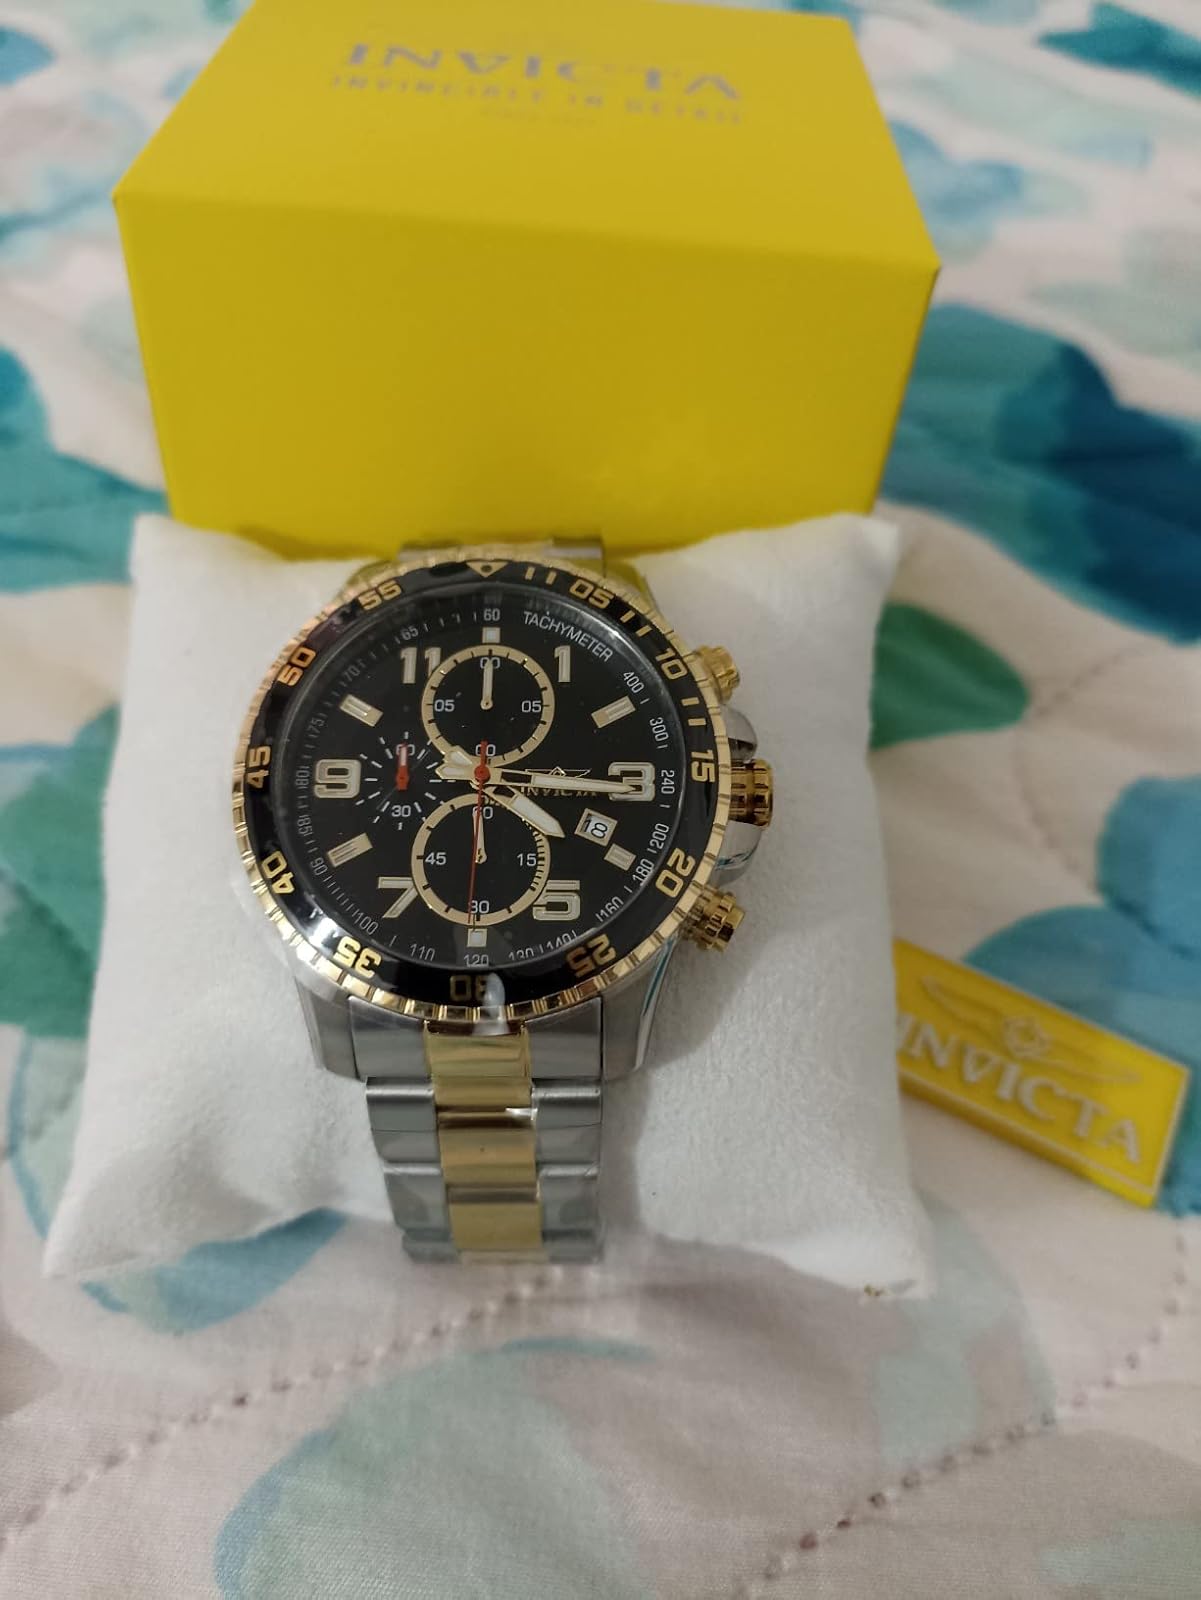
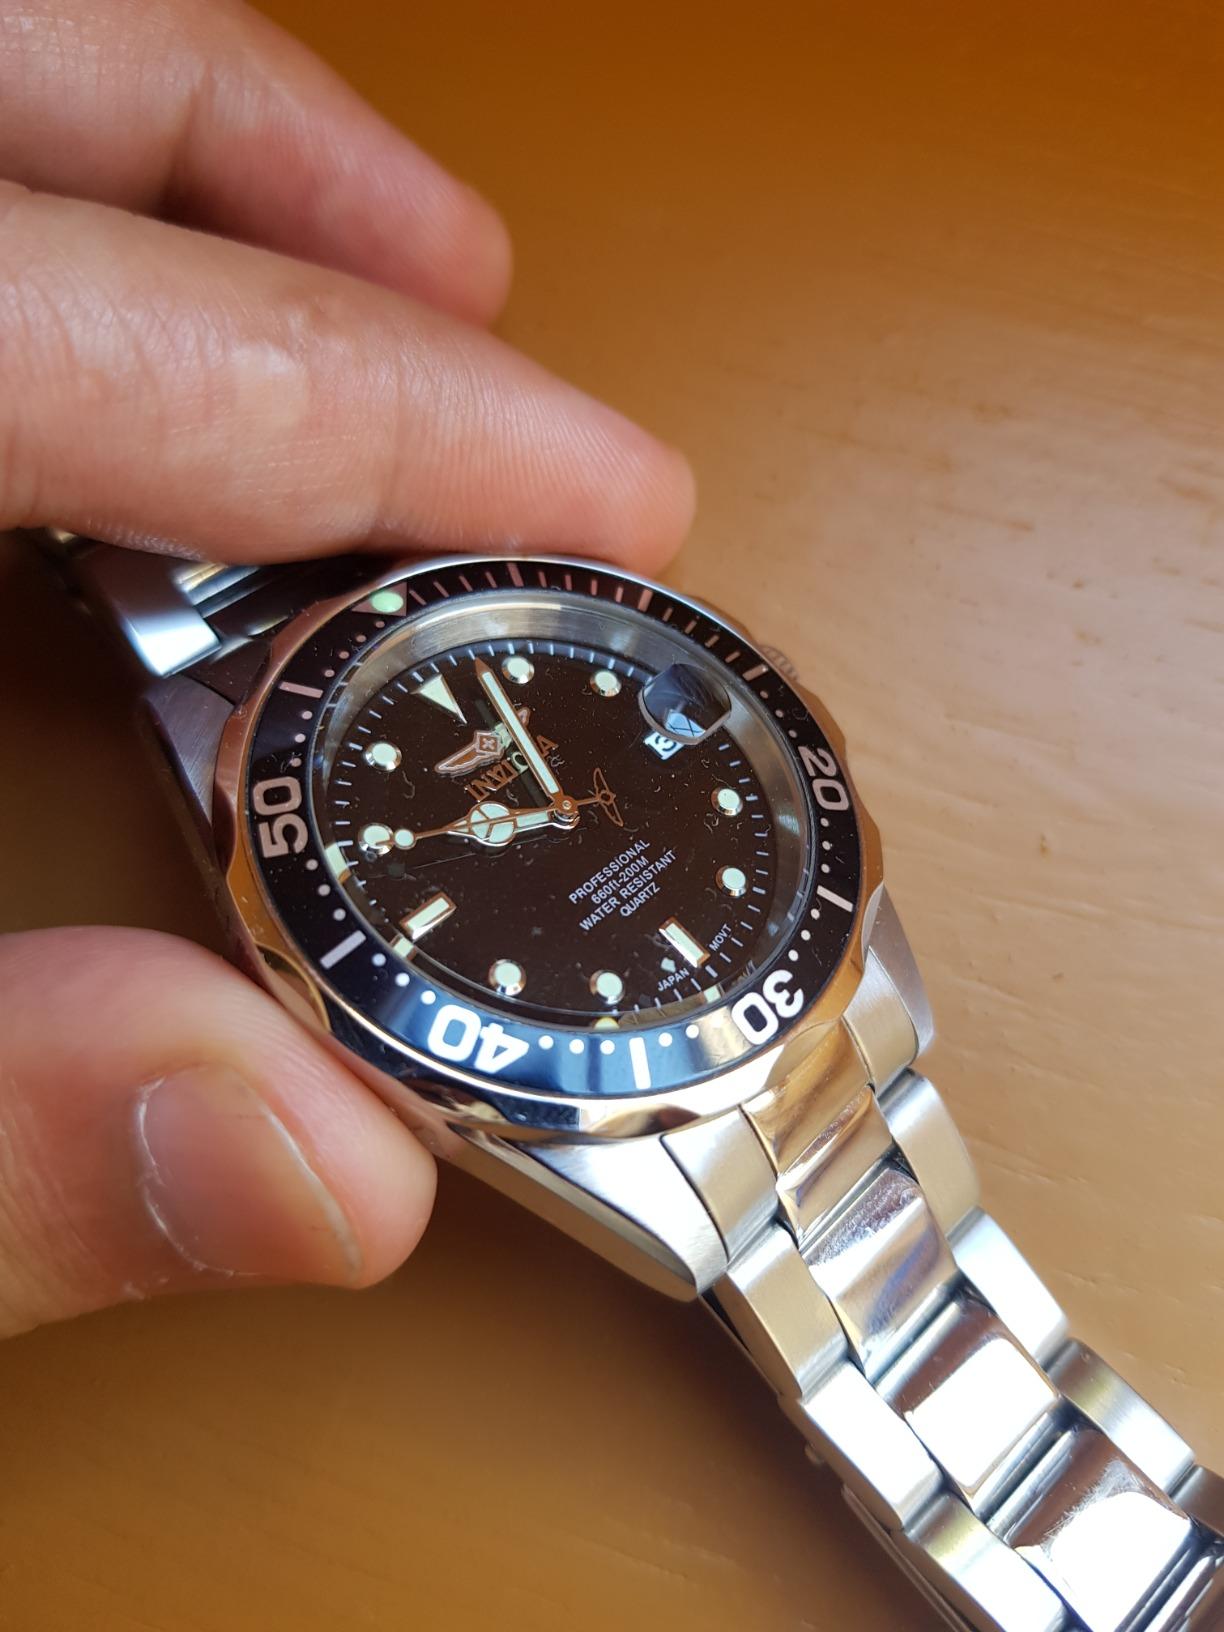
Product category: accessories_watch
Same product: no